Zeid bin Ra'ad

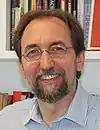
Zeid in 2019

Zeid bin Ra'ad bin Zeid al-Hussein (born 26 January 1964) is a Jordanian former diplomat who is the Perry World House Professor of the Practice of Law and Human Rights at the University of Pennsylvania. He is also the president and CEO of the International Peace Institute. He also served as United Nations High Commissioner for Human Rights from 2014 to 2018. He played a central role in the establishment of the International Criminal Court, and was elected the first president of the Assembly of State Parties of the International Criminal Court in September 2002. He also served as a political affairs officer in UNPROFOR in the former Yugoslavia from 1994 to 1996.